Panchen Lama

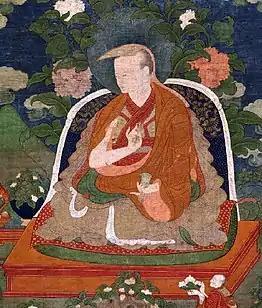

Other titles of Panchen Lama include "Panchen Bogd", the original title given by Altan Khan at the creation of the lineage. "Bogd" (Mongolian: ᠪᠣᠭᠳᠠ "богд") is Mongolian, meaning "holy, saint". In 1713, the 5th Panchen Lama Lobsang Yeshe received the title "Panchen Erdeni" from the Kangxi Emperor of the Qing Dynasty, which has been inherited by successive Panchen Lamas since then. "Erdeni", or "Erdini", (Manchu: ᡝᡵᡩᡝᠨᡳ "erdeni") is Manchu, meaning "treasure".